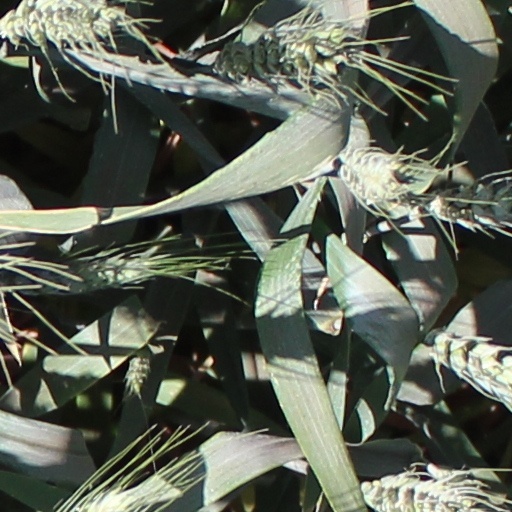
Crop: wheat